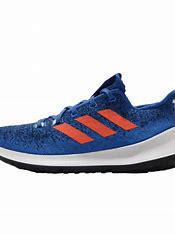
Brand: Adidas
Model: Sensebounce